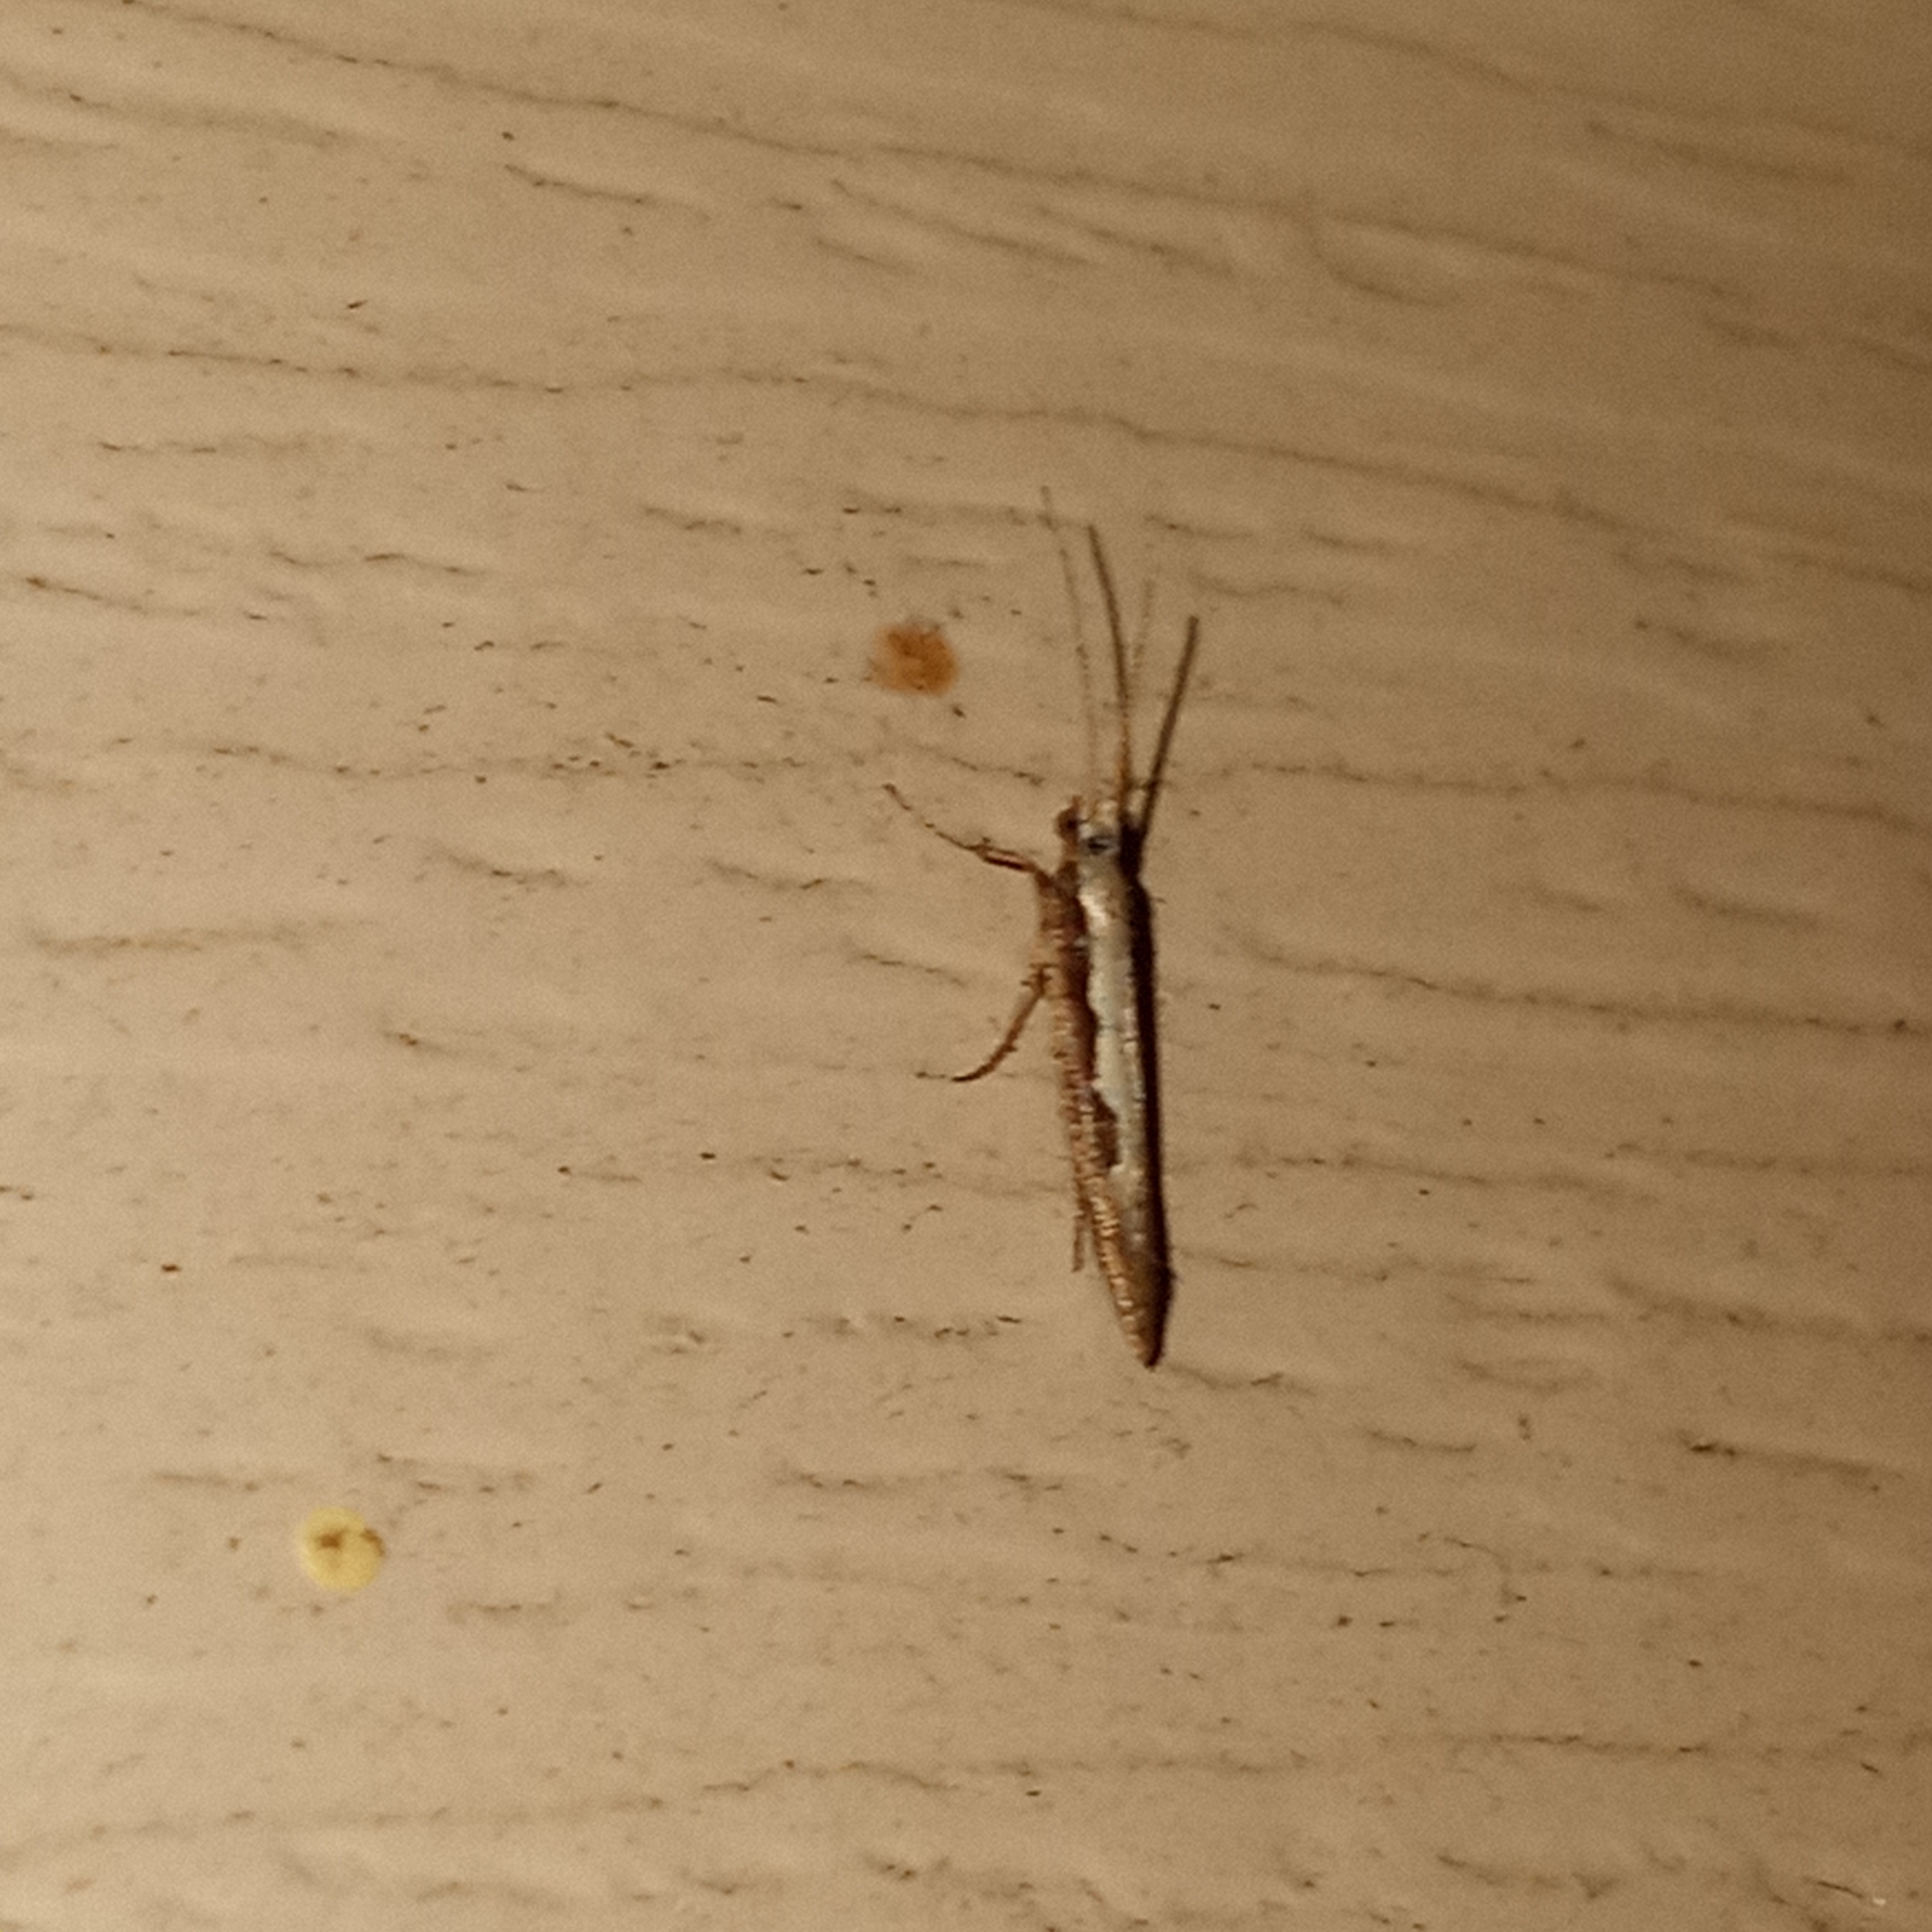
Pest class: diamondback_moth